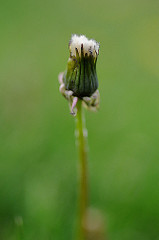
Flower: dandelion